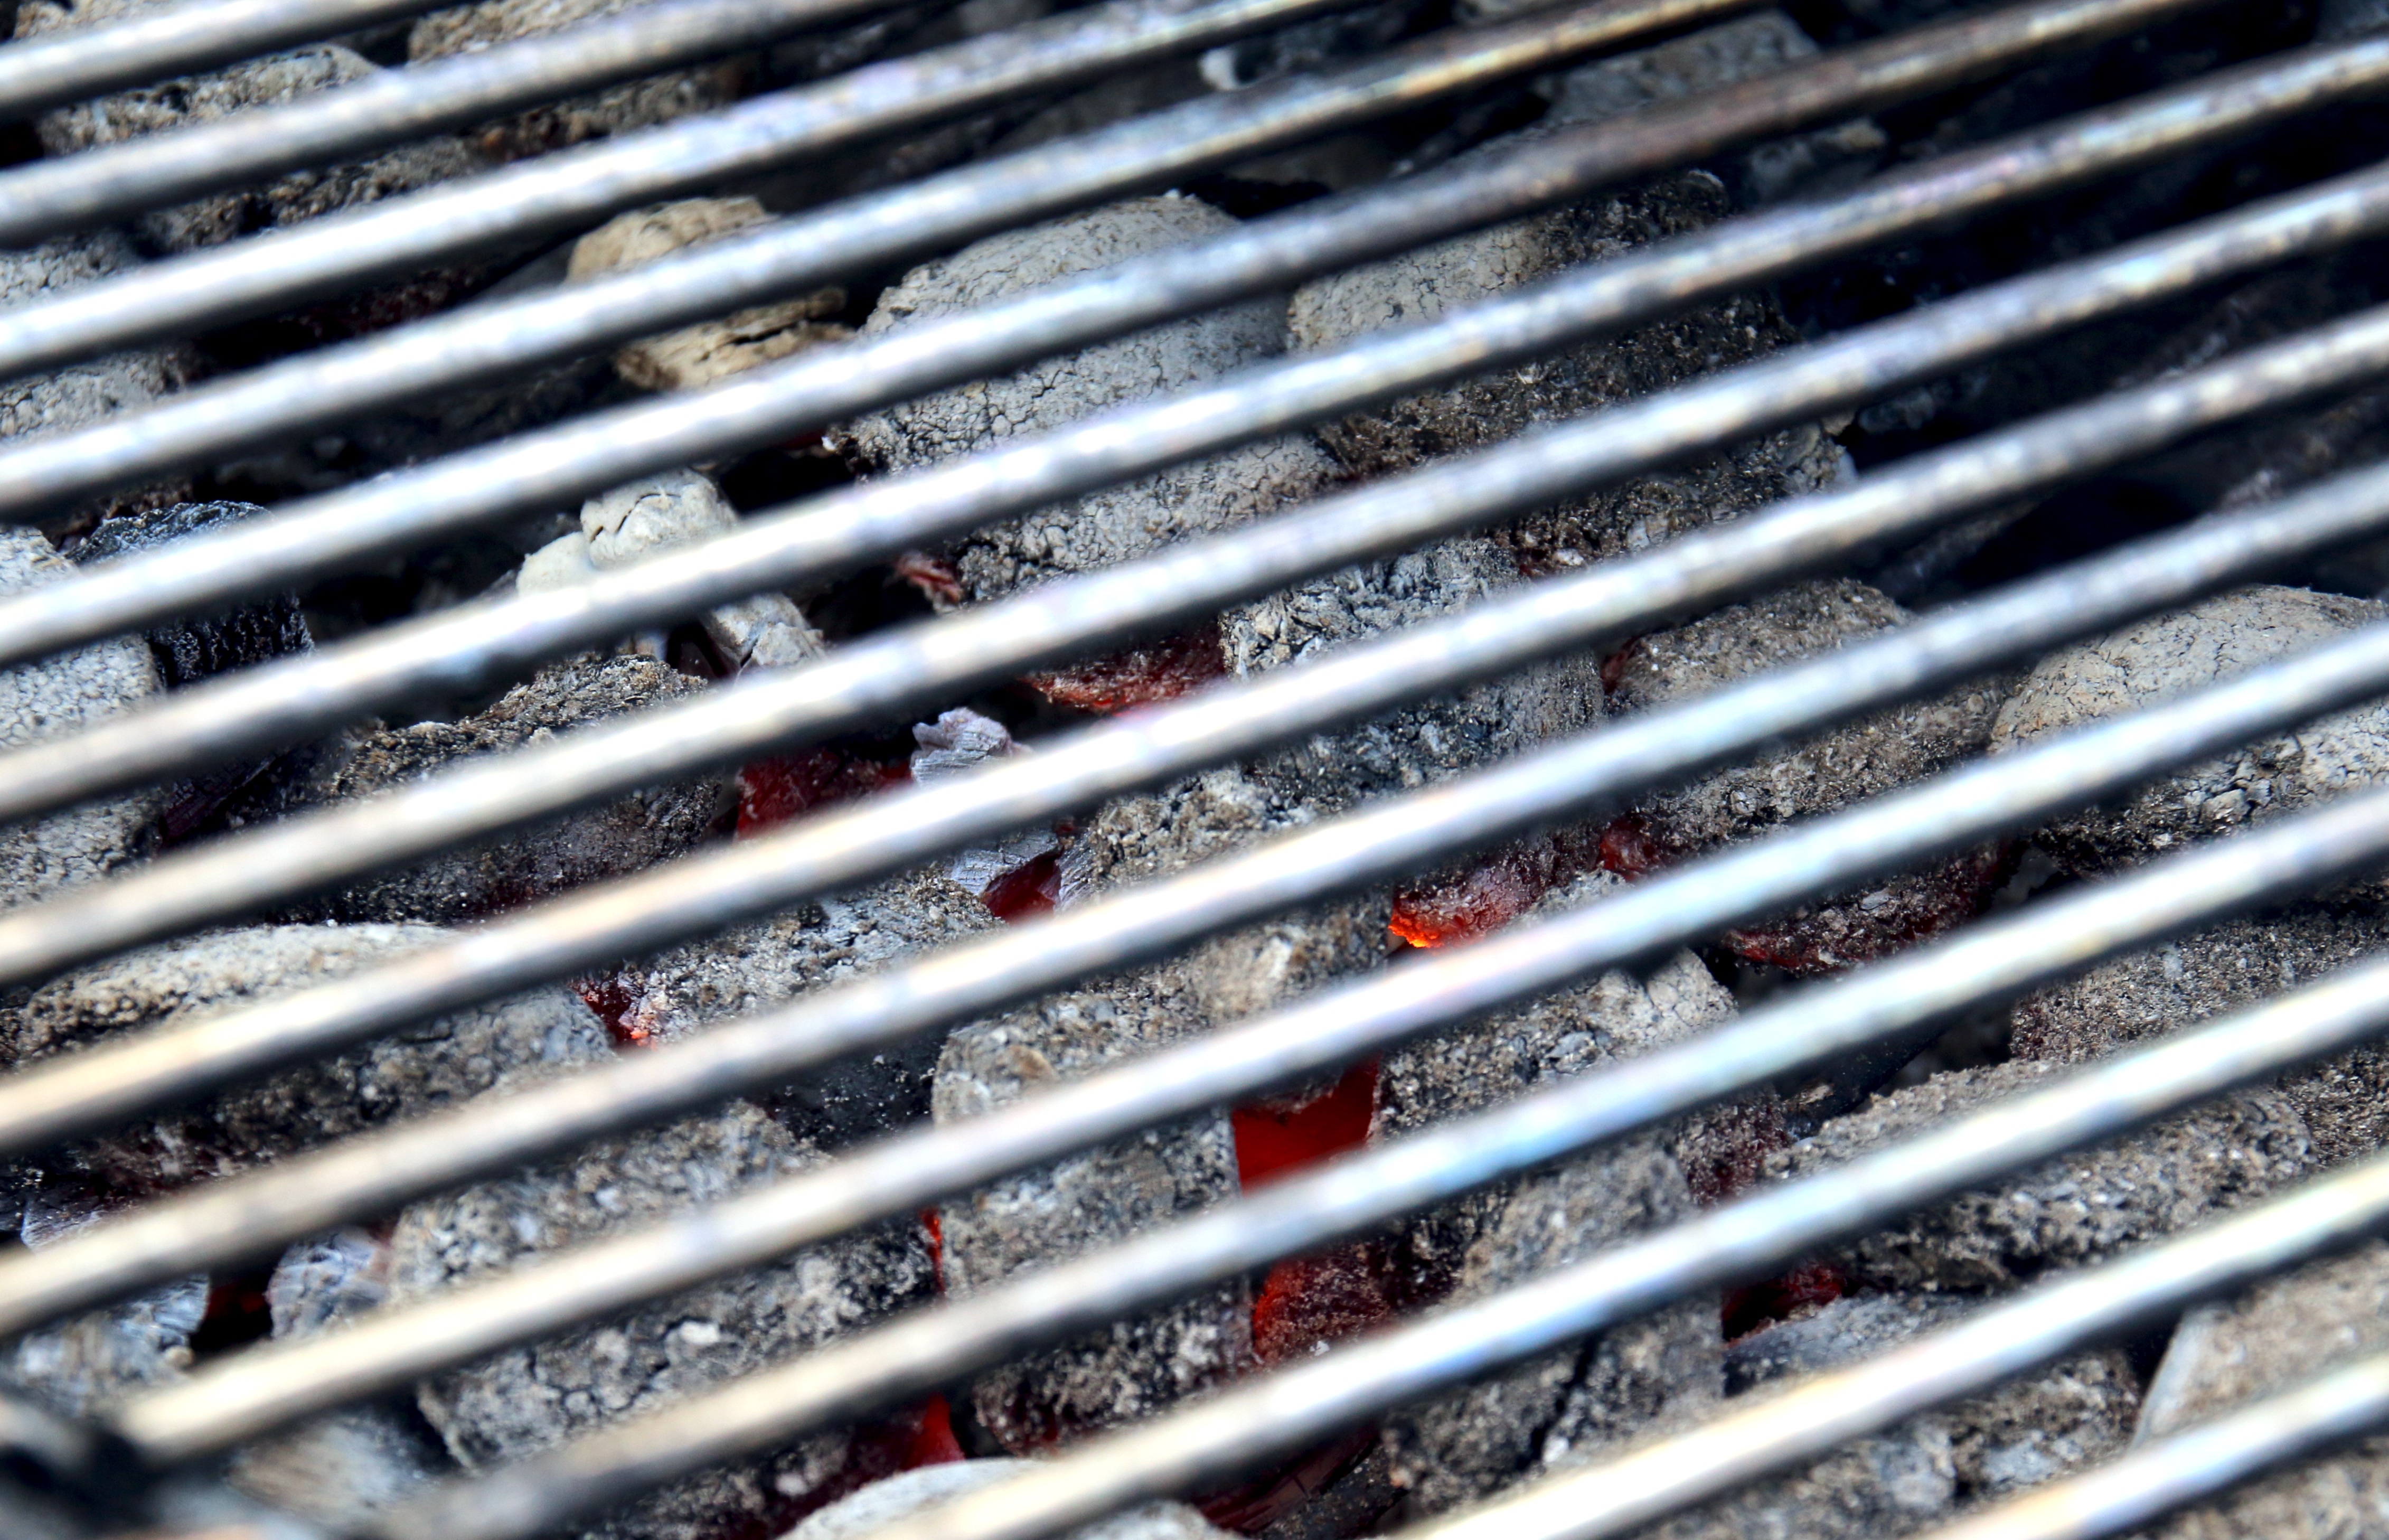
line, metal, barbecue, weapon, material, grill, close up, charcoal, hot, iron, carbon, embers, weber, barbecue grill, briquettes, grilbriketts, ball grill